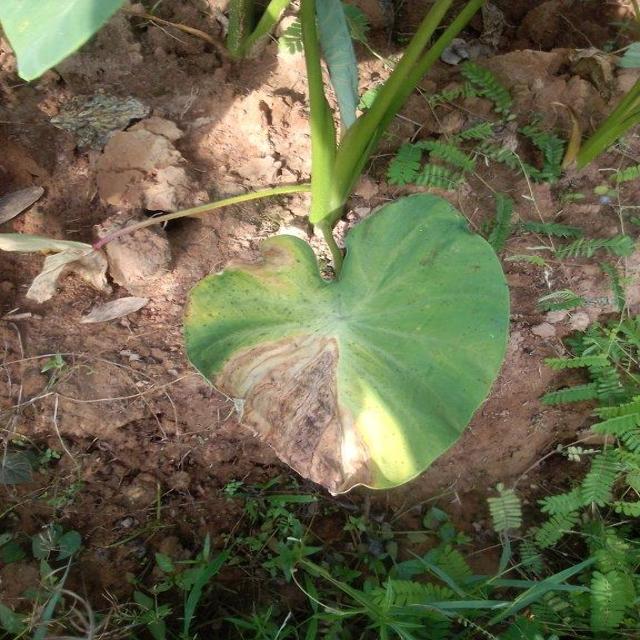
Label: Mid_Blight